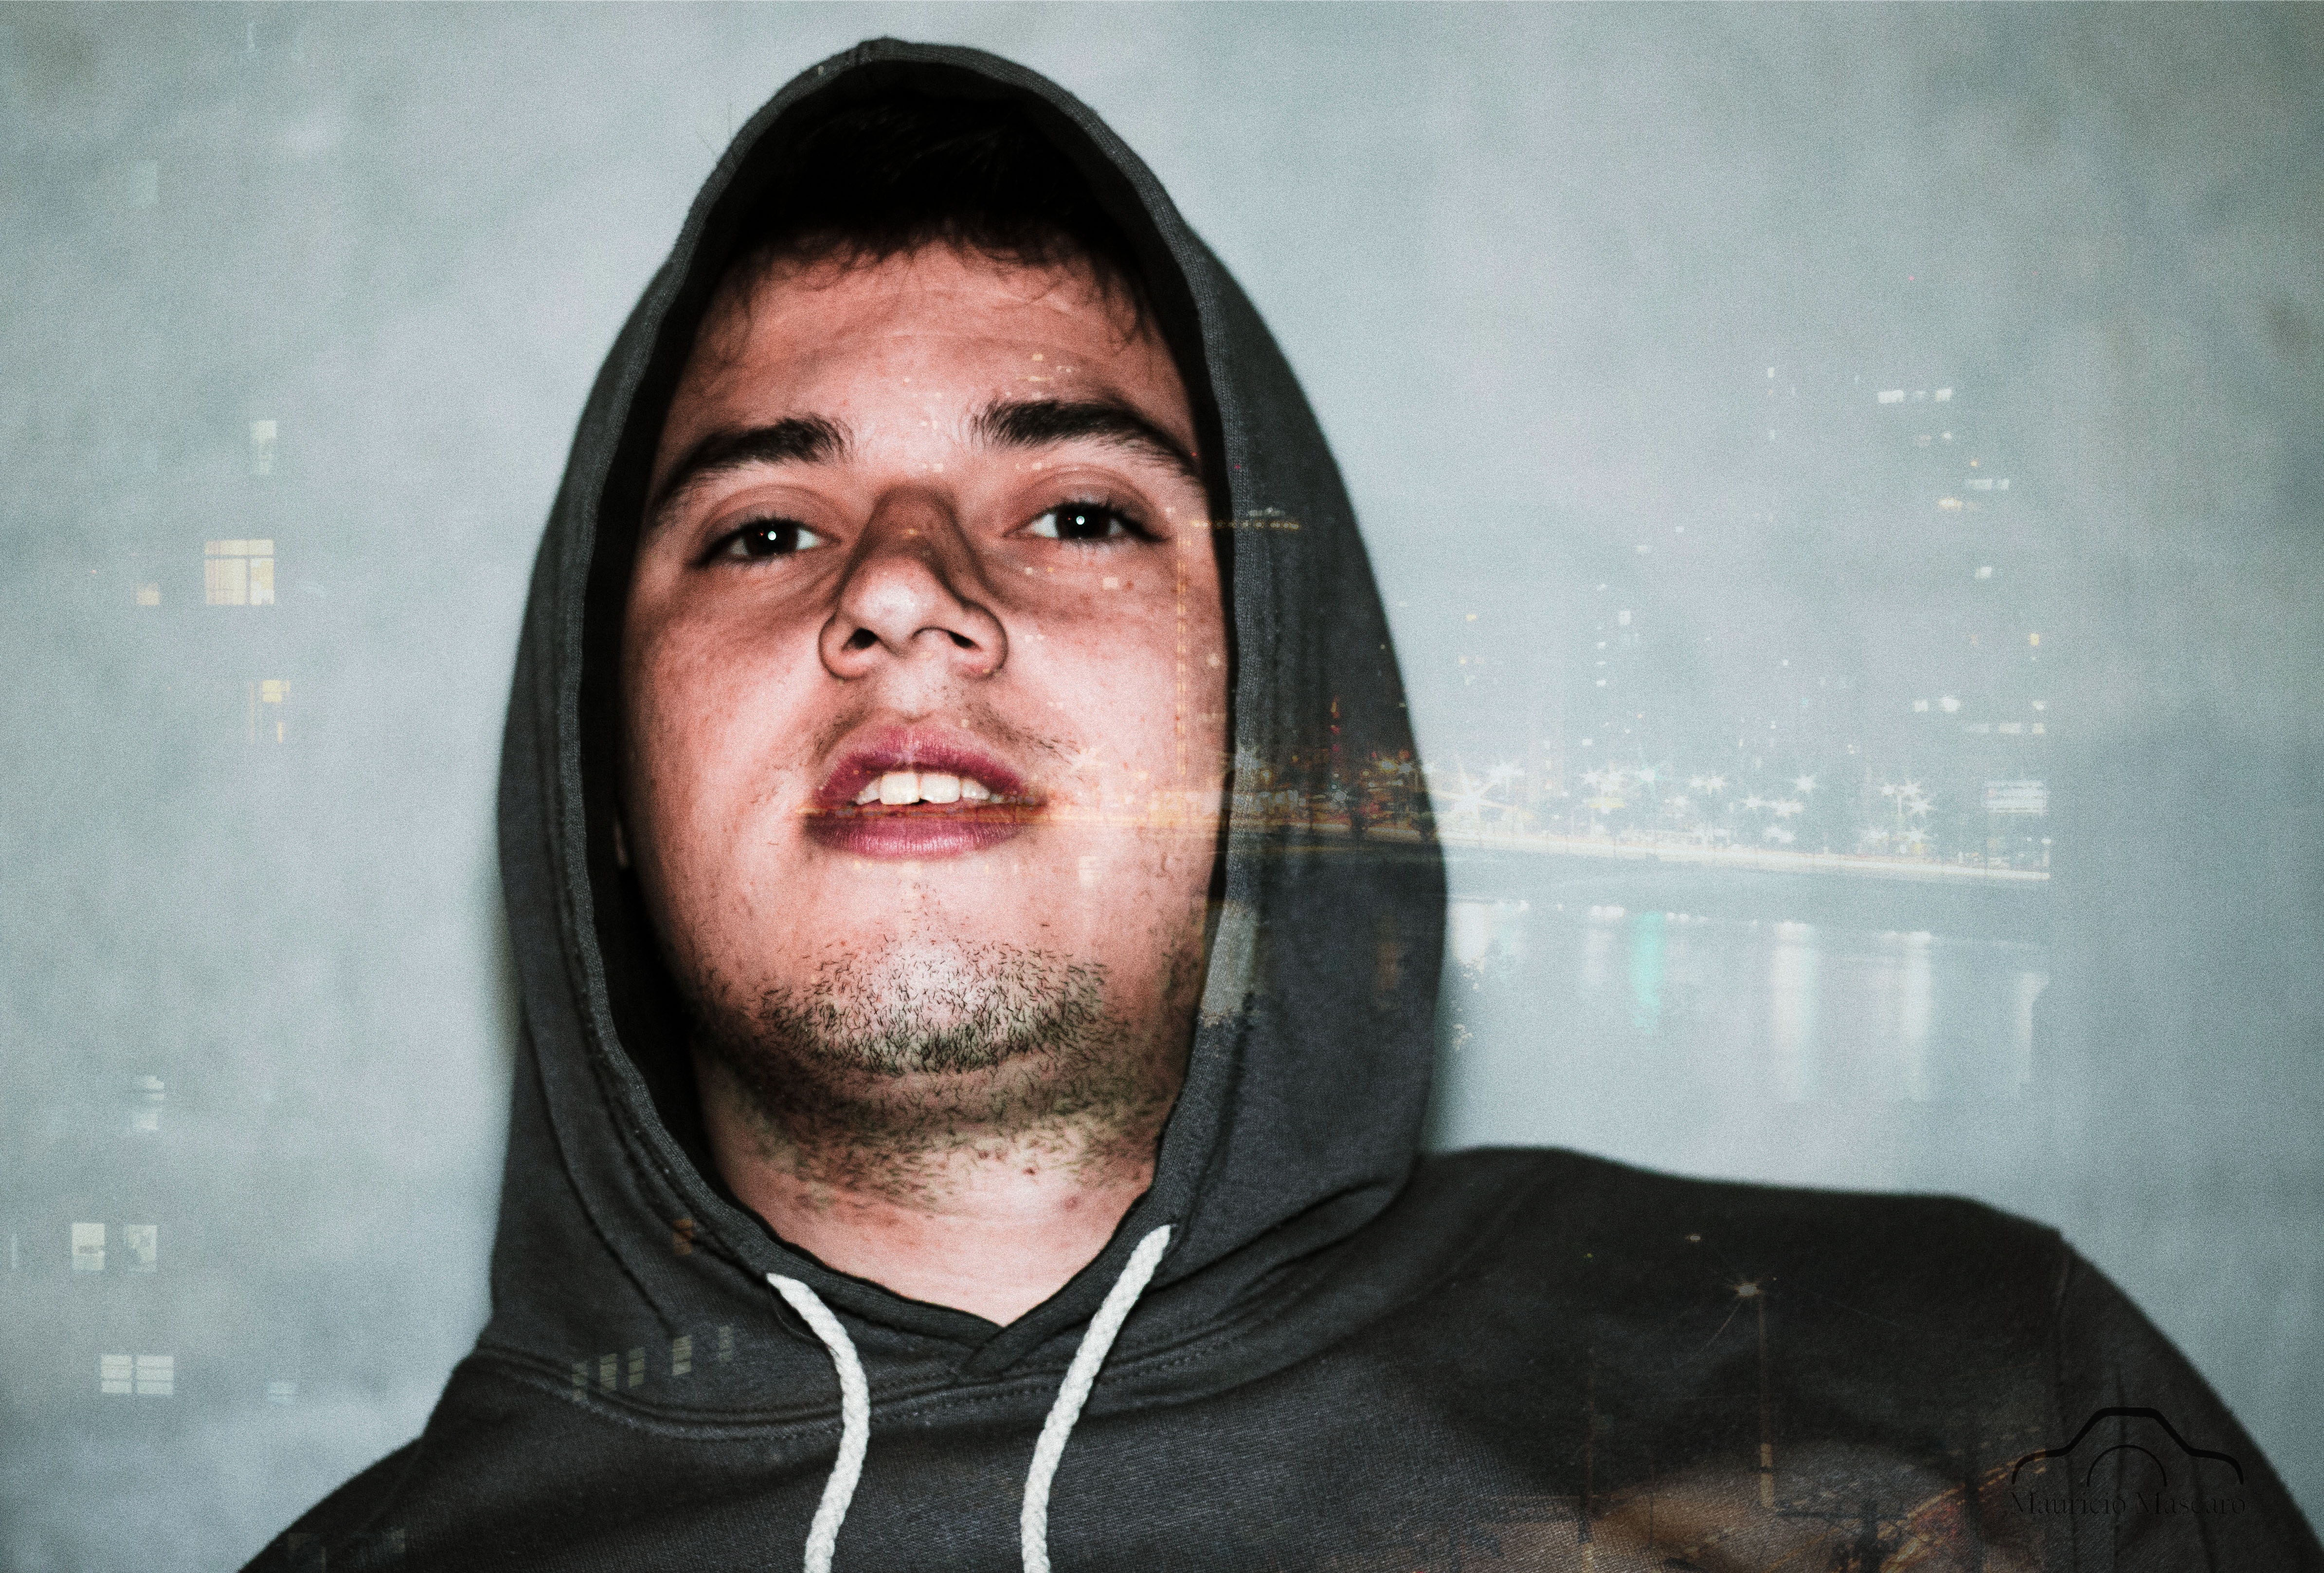
face, hair, chin, head, nose, eyebrow, forehead, cheek, facial hair, jaw, beard, human, mouth, neck, moustache, portrait, black hair, portrait photography, smile